Titus O'Neil

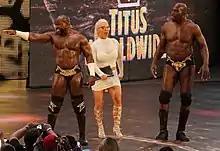
O'Neil (right) along with his fellow Titus Worldwide partners Apollo Crews and Dana Brooke in April 2018

In April 2017, Apollo Crews caught the attention of O'Neil's new "Titus Brand" after being drafted to "Raw" and recruited him on the brand. He later recruited cruiserweight Akira Tozawa to his brand, which he renamed to "Titus Worldwide" and turned him face in the process. After Dana Brooke challenged Asuka to a match on the November 27, 2017, episode on "Raw", in which she lost, O'Neil recruited Brooke to join the brand. Brooke made her first official appearance with the team on the January 1, 2018, episode of "Raw" accompanying Crews along with O'Neil in a match against Bray Wyatt, in which he was defeated and at this point Tozawa quietly left the team. On the January 8, 2018 episode of "Raw", O'Neil and Crews defeated Cesaro and Sheamus in an upset win. On the January 29 episode of "Raw", Crews and O'Neil competed in a match against Cesaro and Sheamus for their Tag Team Championships, in which they were unsuccessful at capturing the titles. On February 25 at Elimination Chamber, they competed in another match for the Raw Tag Team Championships, in a losing effort. On "Raw" the next night, Cesaro and Sheamus defeated Titus Worldwide in a 2 out of 3 falls match to retain the title, winning 2–0 to end the feud. O'Neil later participated in the André the Giant Memorial Battle Royal at the WrestleMania 34 kickoff show, but he was unsuccessful in both matches. He was also part of the 50-man Greatest Royal Rumble event in which he was eliminated by Braun Strowman. While running to the ring to participate in this match, he famously tripped and slid underneath the ring, which led to several internet memes and reactions from fellow wrestlers. A couple of days later on Raw during a match between Baron Corbin and No Way Jose, O'Neil would try to amend for that mistake, but as he entered the ring, he slipped and fell from the apron. On the September 3 episode of "Raw", Dana Brooke parted ways with Titus Worldwide after a mid-match coaching backfired, causing Brooke and Ember Moon to lose to Bayley and Sasha Banks. On the October 15 episode of "Raw", Crews, without O'Neil, returned as a singles competitor, thus disbanding Titus Worldwide. On the November 2 episode of "Main Event", O'Neil returned to singles competition, defeating Mojo Rawley.